List of unsolved problems in mathematics

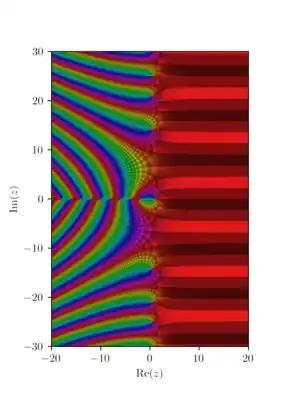
The Riemann zeta function, subject of the Riemann hypothesis

Of the original seven Millennium Prize Problems listed by the Clay Mathematics Institute in 2000, six remain unsolved to date: